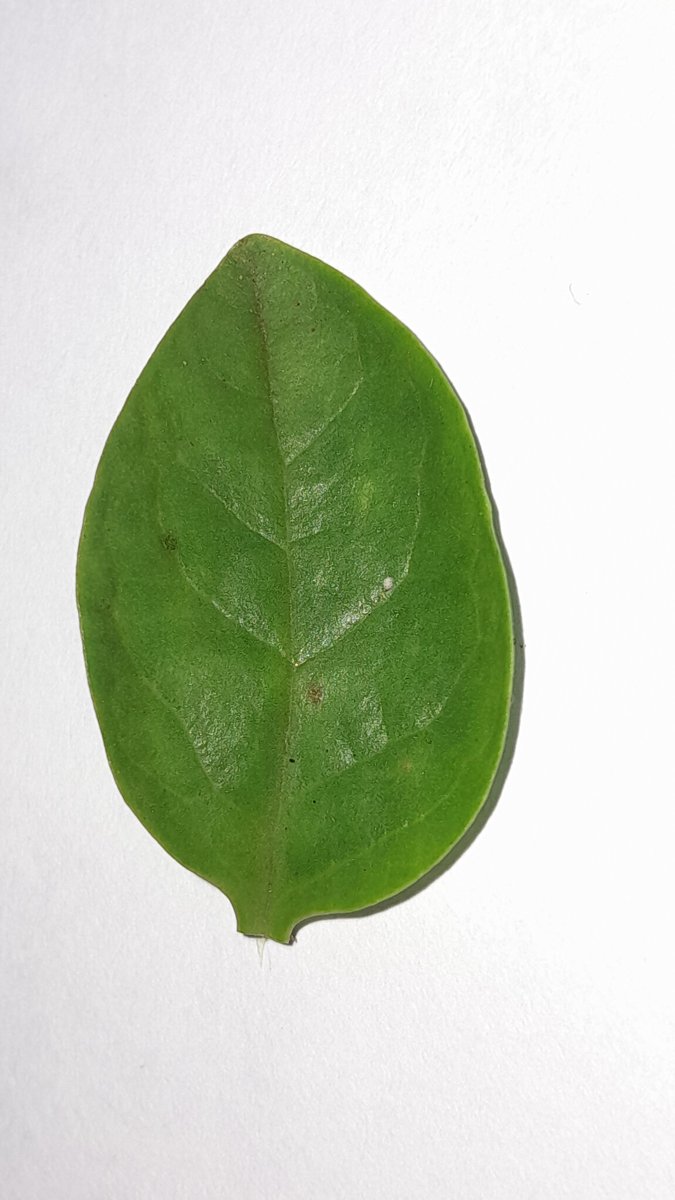
Label: Healthy-Leaf